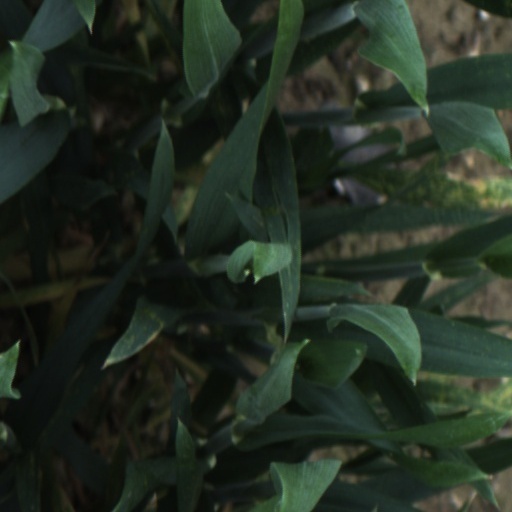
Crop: wheat